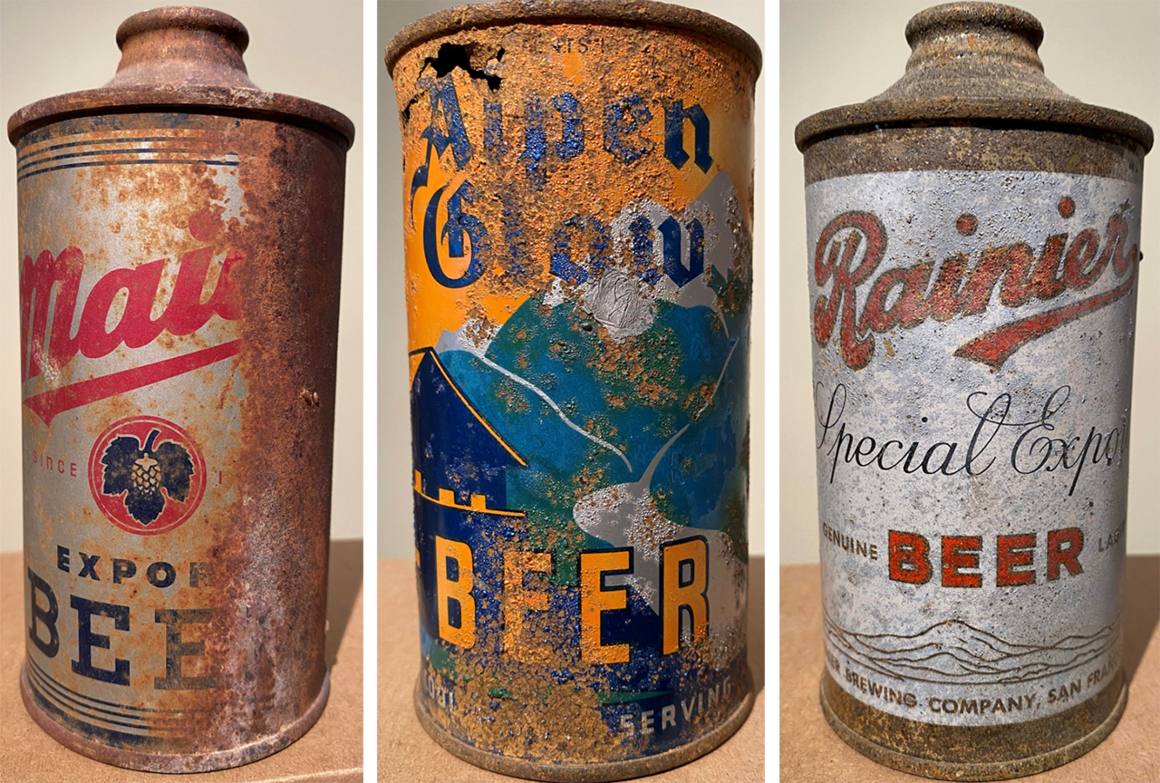
Label: metal